William W. Pearson

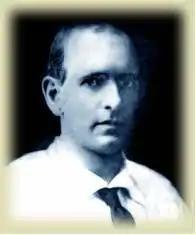
William Winstanley Pearson

William Winstanley Pearson was a pastor and educator, born in Manchester (U.K.) on 7 May 1881, and who died in Italy on 25 September 1923.